Laura Vandervoort

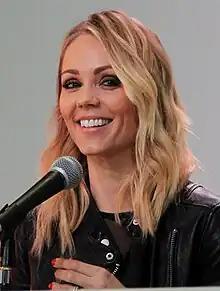
Vandervoort in 2016

Laura Dianne Vandervoort (born September 22, 1984) is a Canadian actress. She is best known for her role as Lisa in the ABC science fiction series "V" (2009). She also known for role as Sadie Harrison in the CTV teen drama series "Instant Star", Arla "The Bolt-Gun Killer" Cogan in the Syfy supernatural drama series "Haven", Kara Zor-El (Supergirl) in The CW serial drama series "Smallville", In 2014, she starred in the Space channel drama series "Bitten", a television adaptation of Kelley Armstrong's book series "Women of the Otherworld" as Elena Michaels.